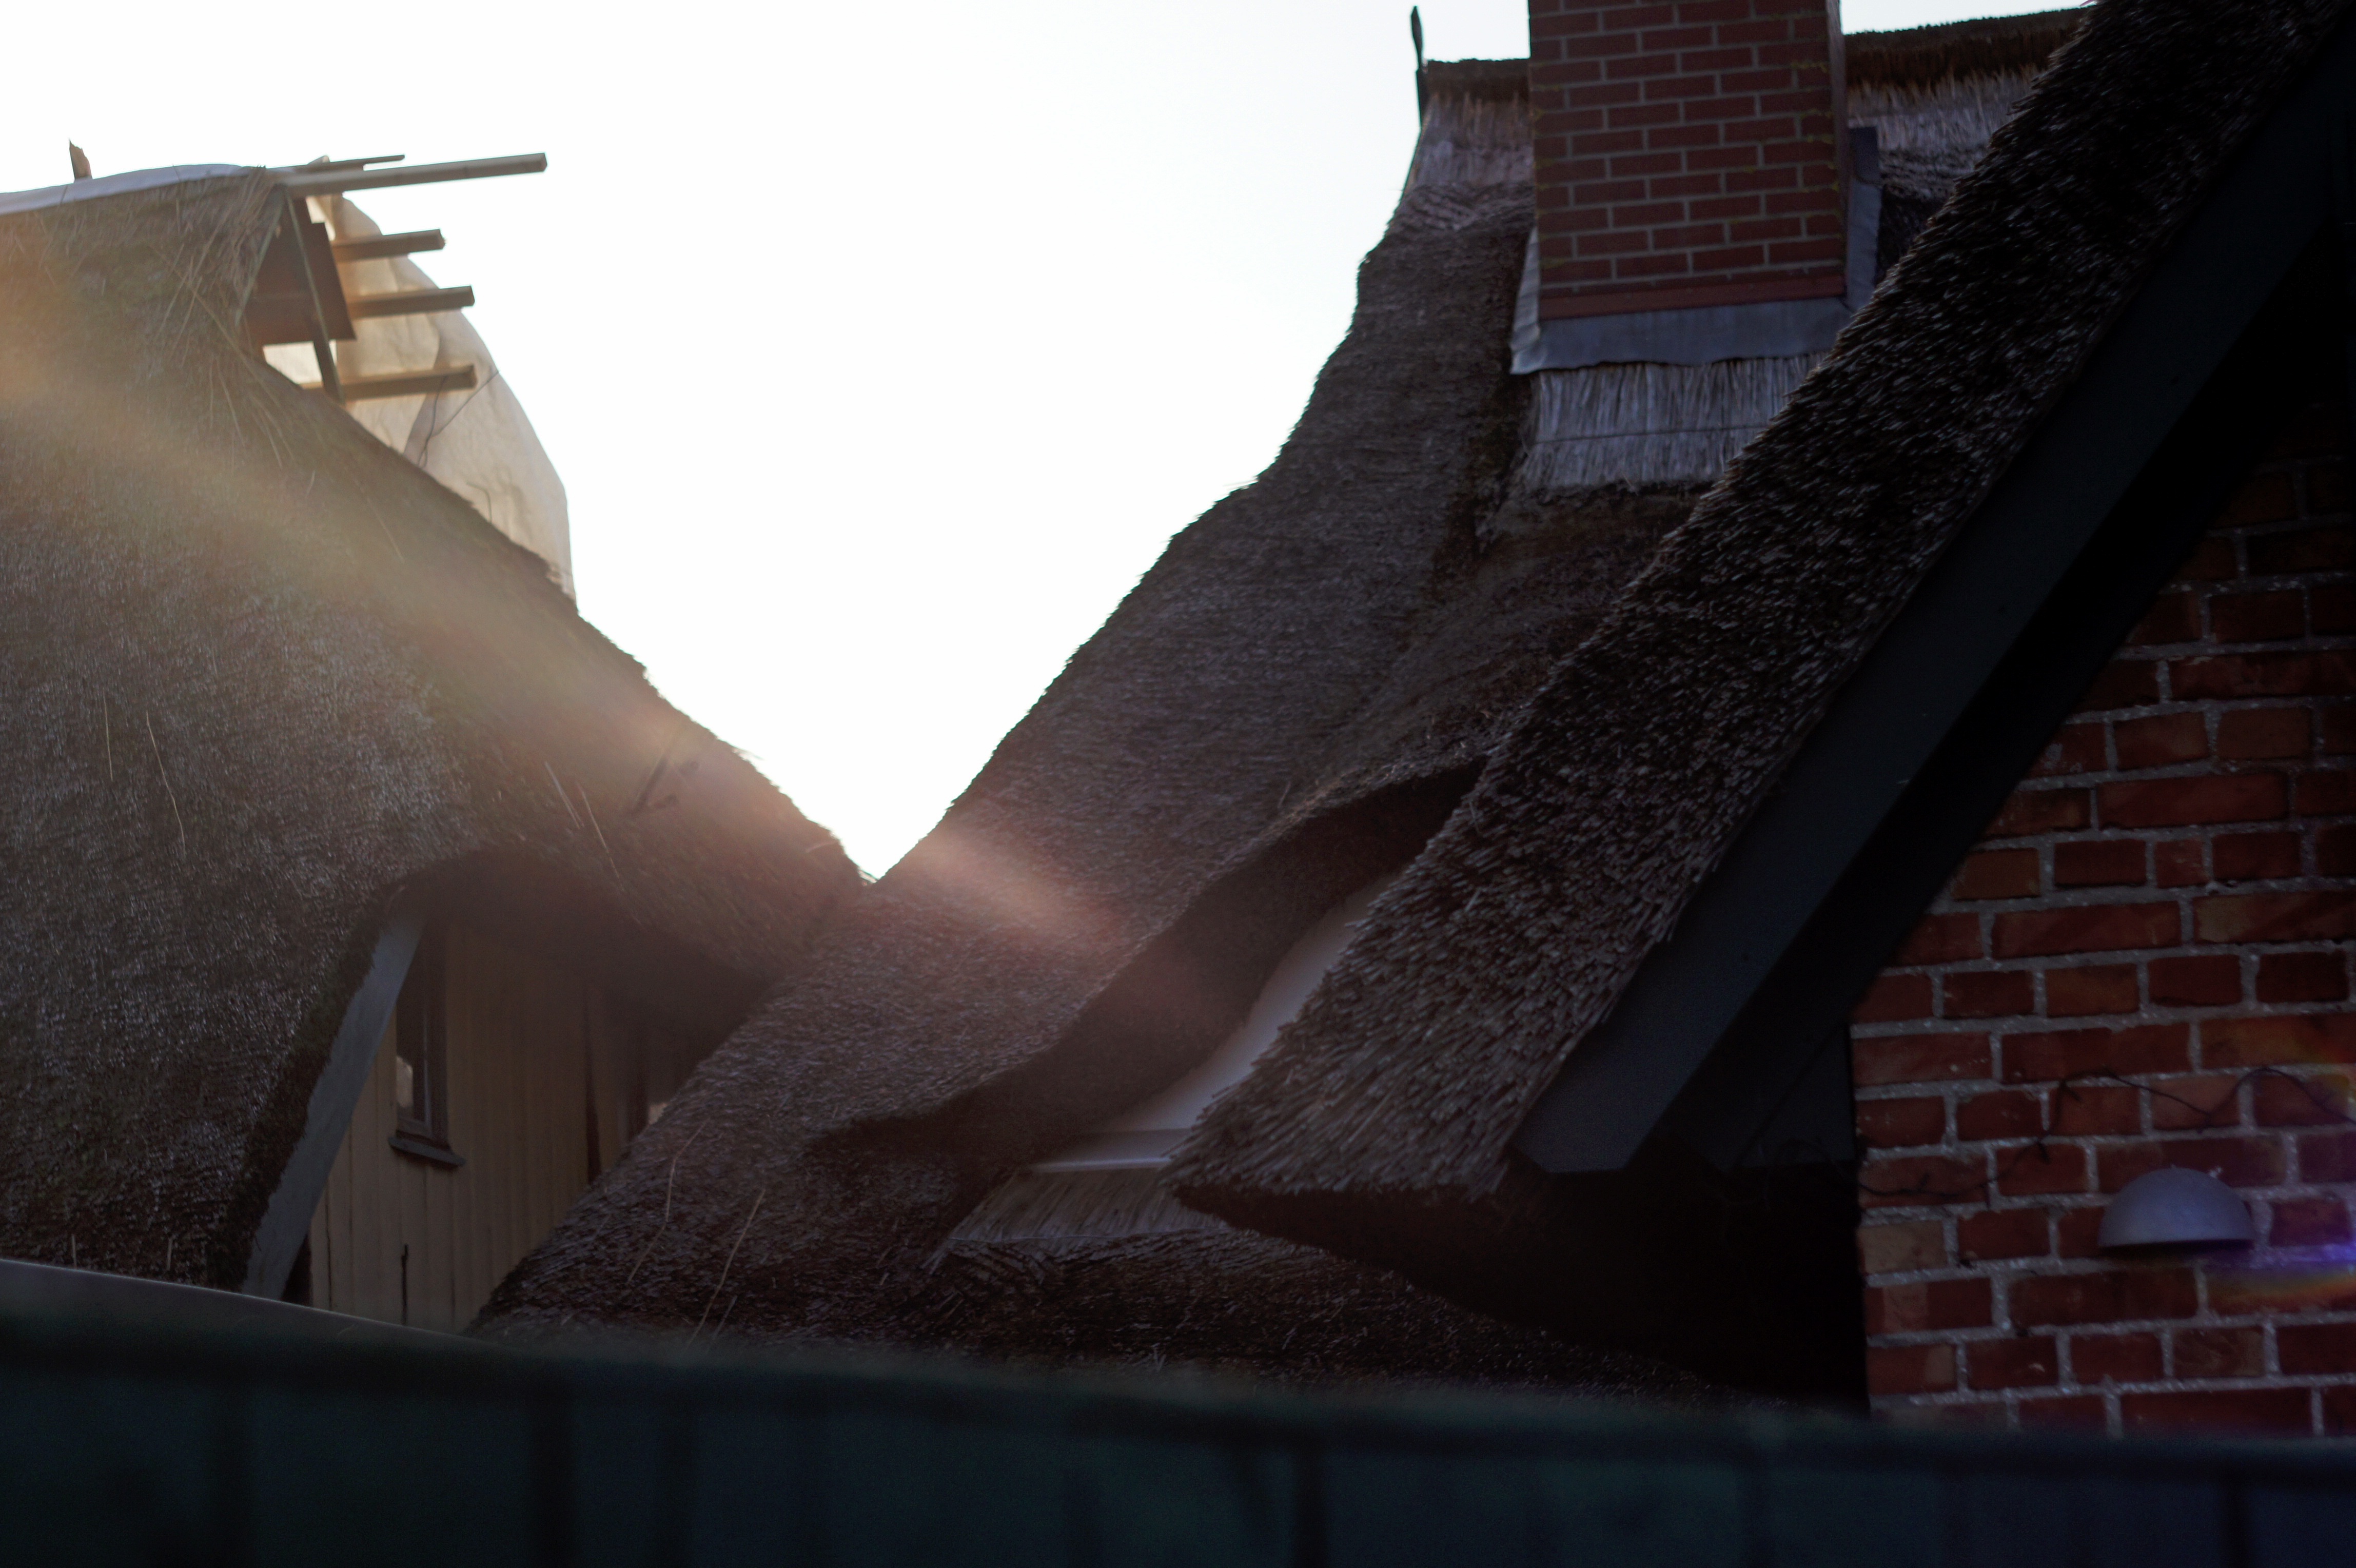
light, sunlight, roof, building, home, wall, reed, village, darkness, thatched roof, image, november, thatched, roofs, ensemble, dar, screenshot, baltic sea, northern germany, ahrenshoop, fischland